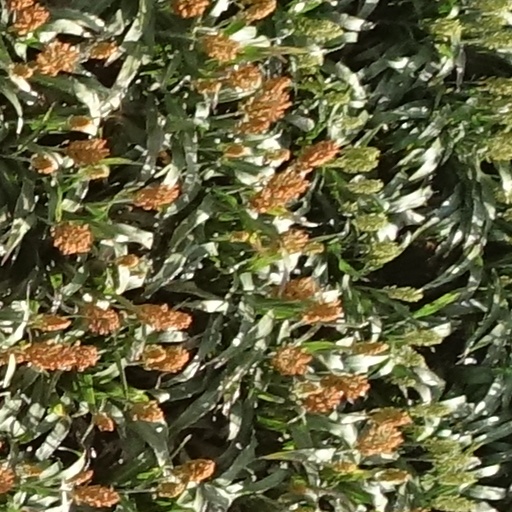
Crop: sorghum